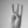
ASL letter: W